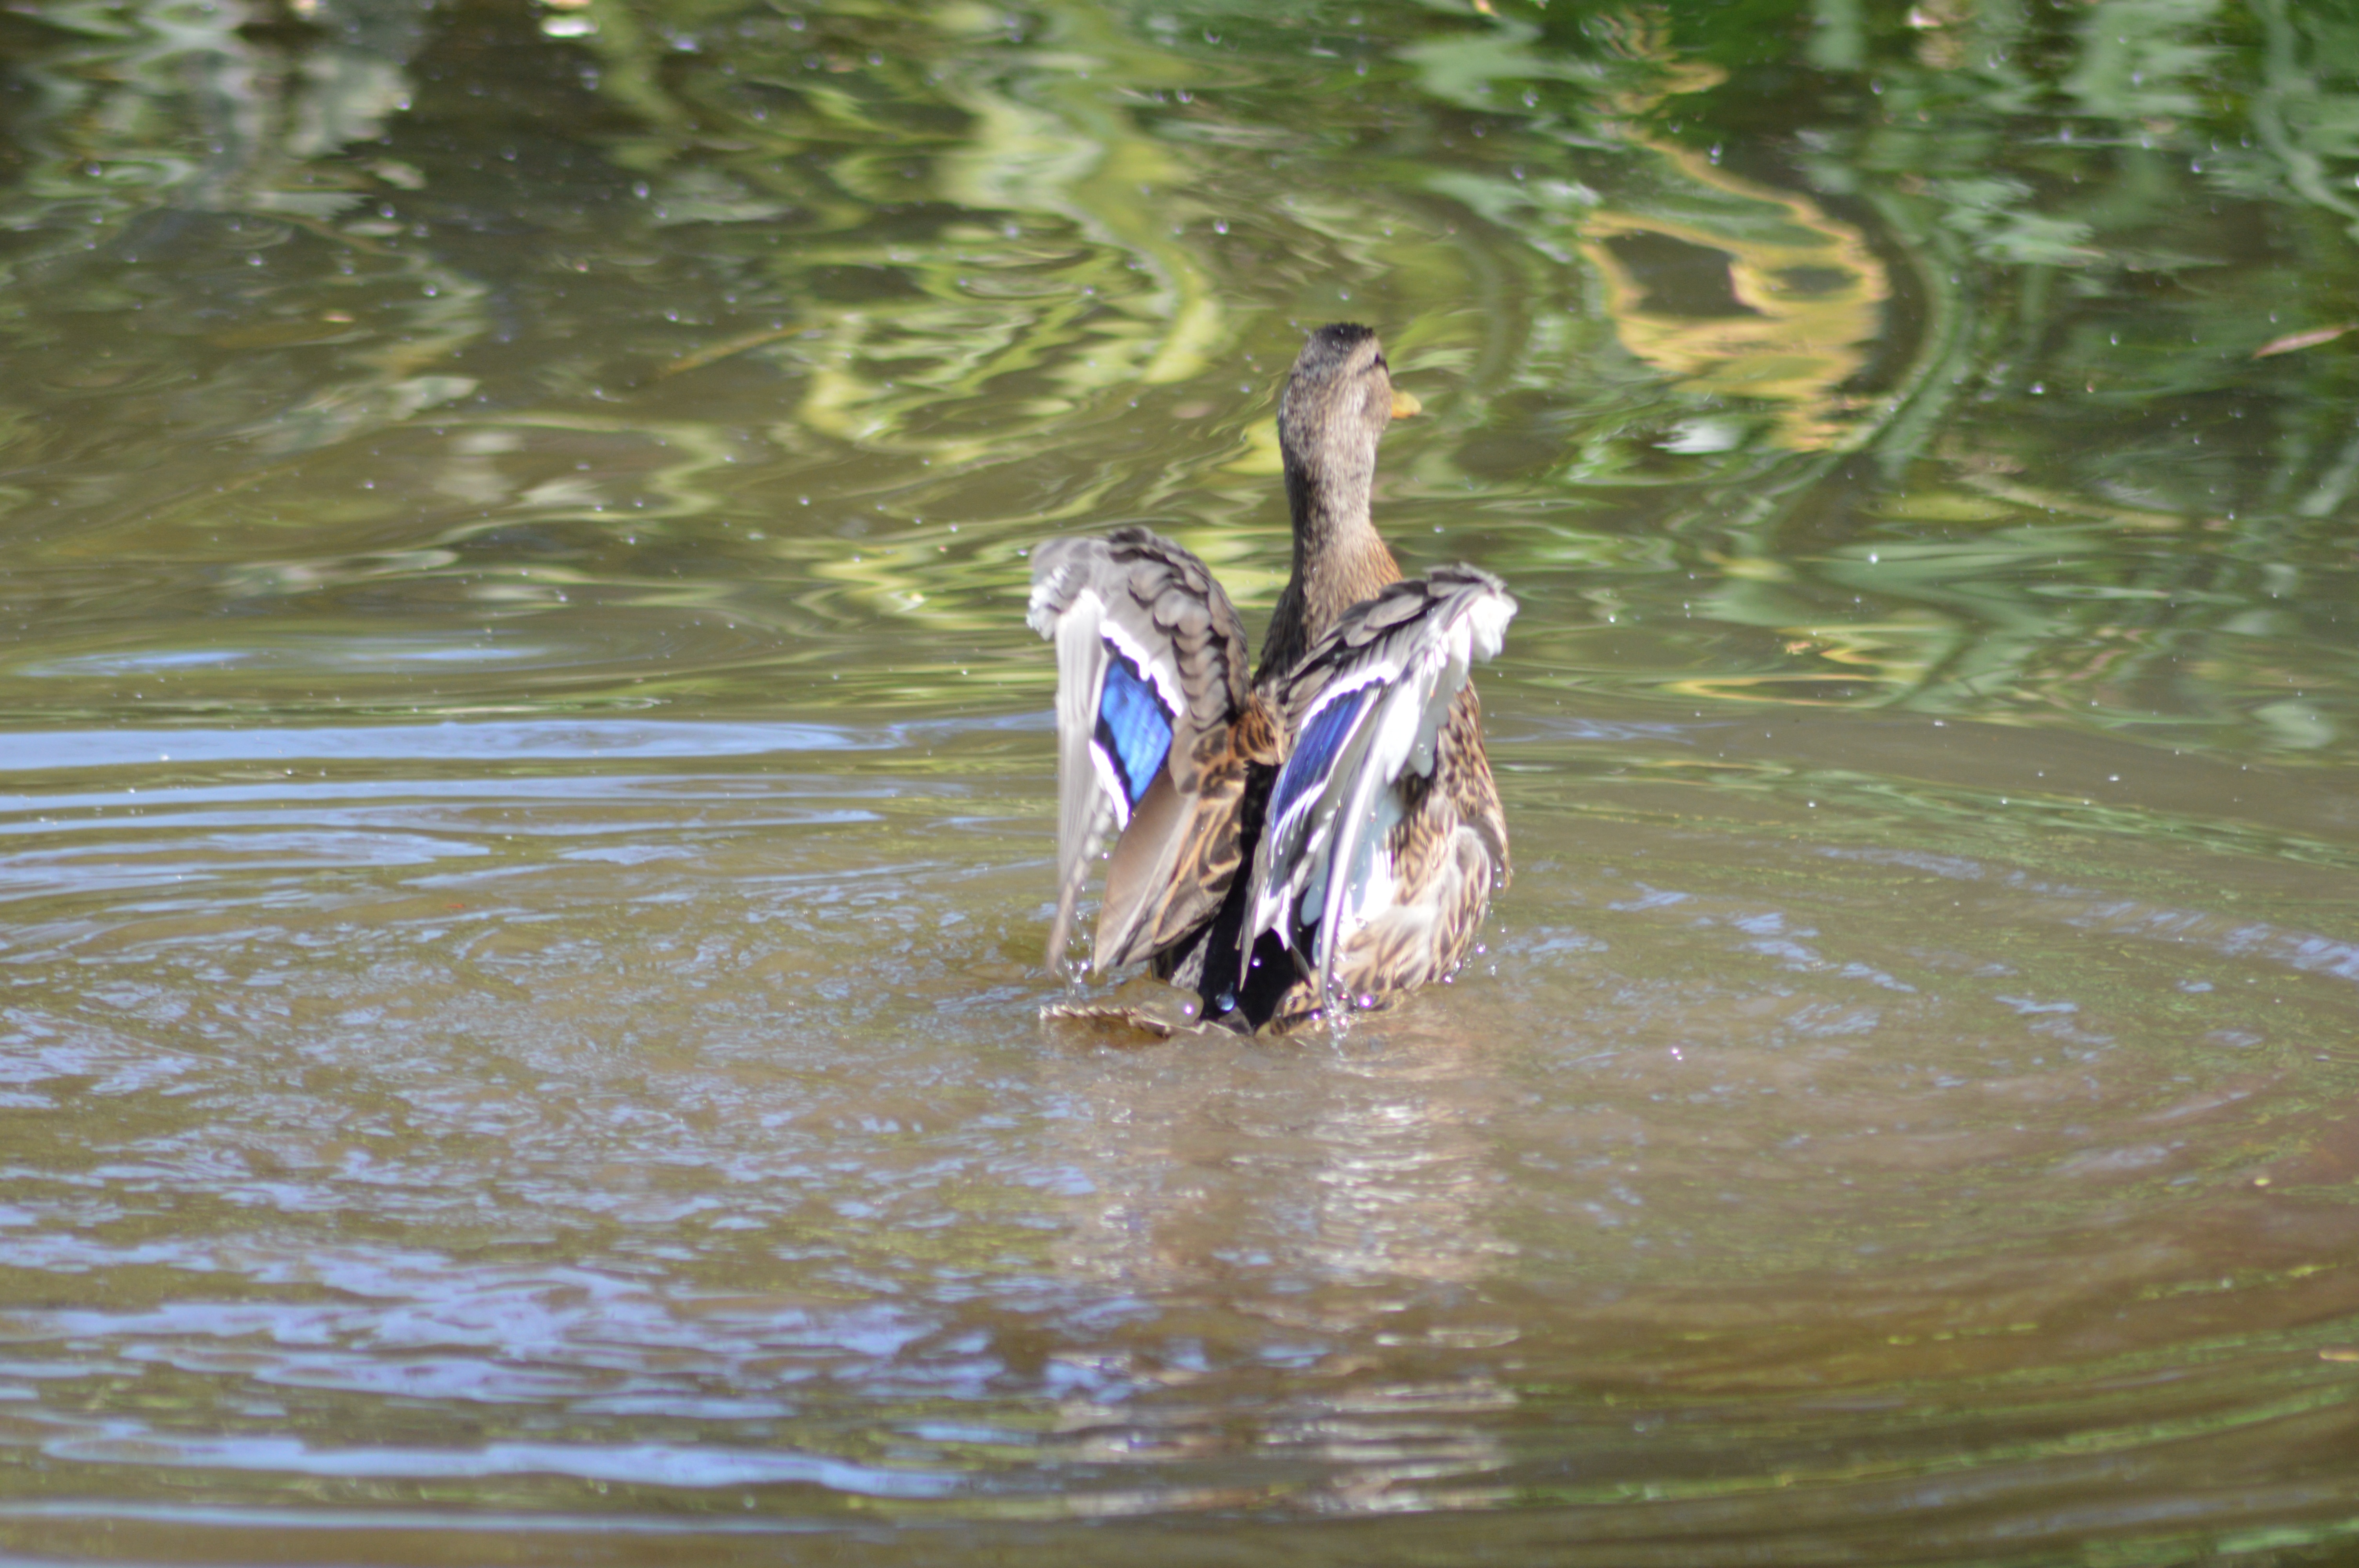
water, bird, wing, lake, animal, pond, wildlife, fauna, duck, vertebrate, waterfowl, water bird, mallard, wild ducks, ducks geese and swans